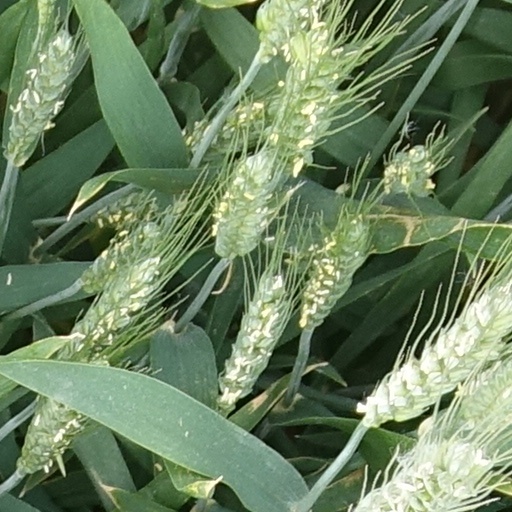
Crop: wheat